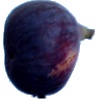
Label: Fig 1